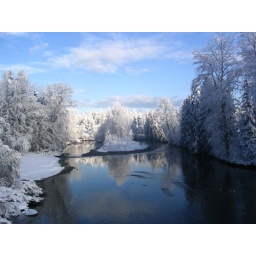
Taken from standing on the Nanaimo river bridge in Cedar